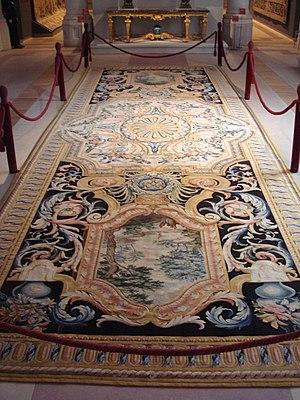
Manufacture de la Savonnerie: tapis de sol faisant partie d'un ensemble de 104 tapis commandé par Louis XIV pour la Grande Galerie du Palais du Louvre. No 69 Savonnerie 1670/1685.